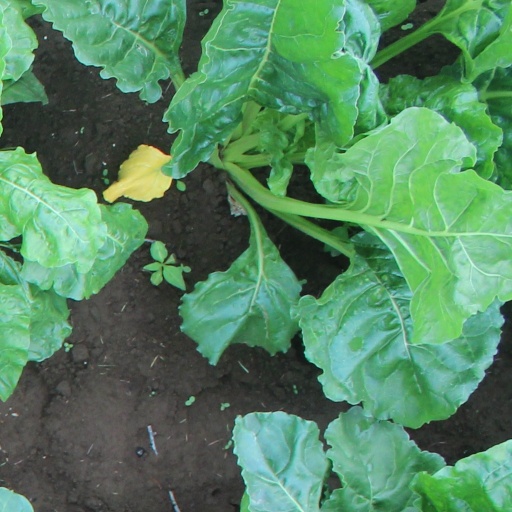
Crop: sugar beet